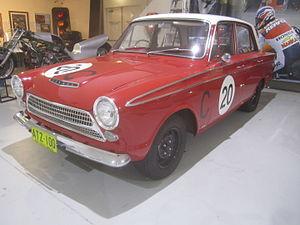
Robert Frederick Jane, dit Bob Jane, né le 18 décembre 1929 à Brunswick et mort le 28 septembre 2018 à Melbourne, est un pilote automobile australien sur circuits, essentiellement à bord de voitures de tourisme et de voitures de sport type Grand Tourisme.